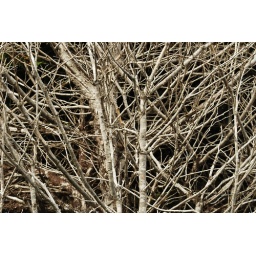
Denuded branches on a dry, windswept tree near Ucluelet, BC, on the west coast of Vancouver Island